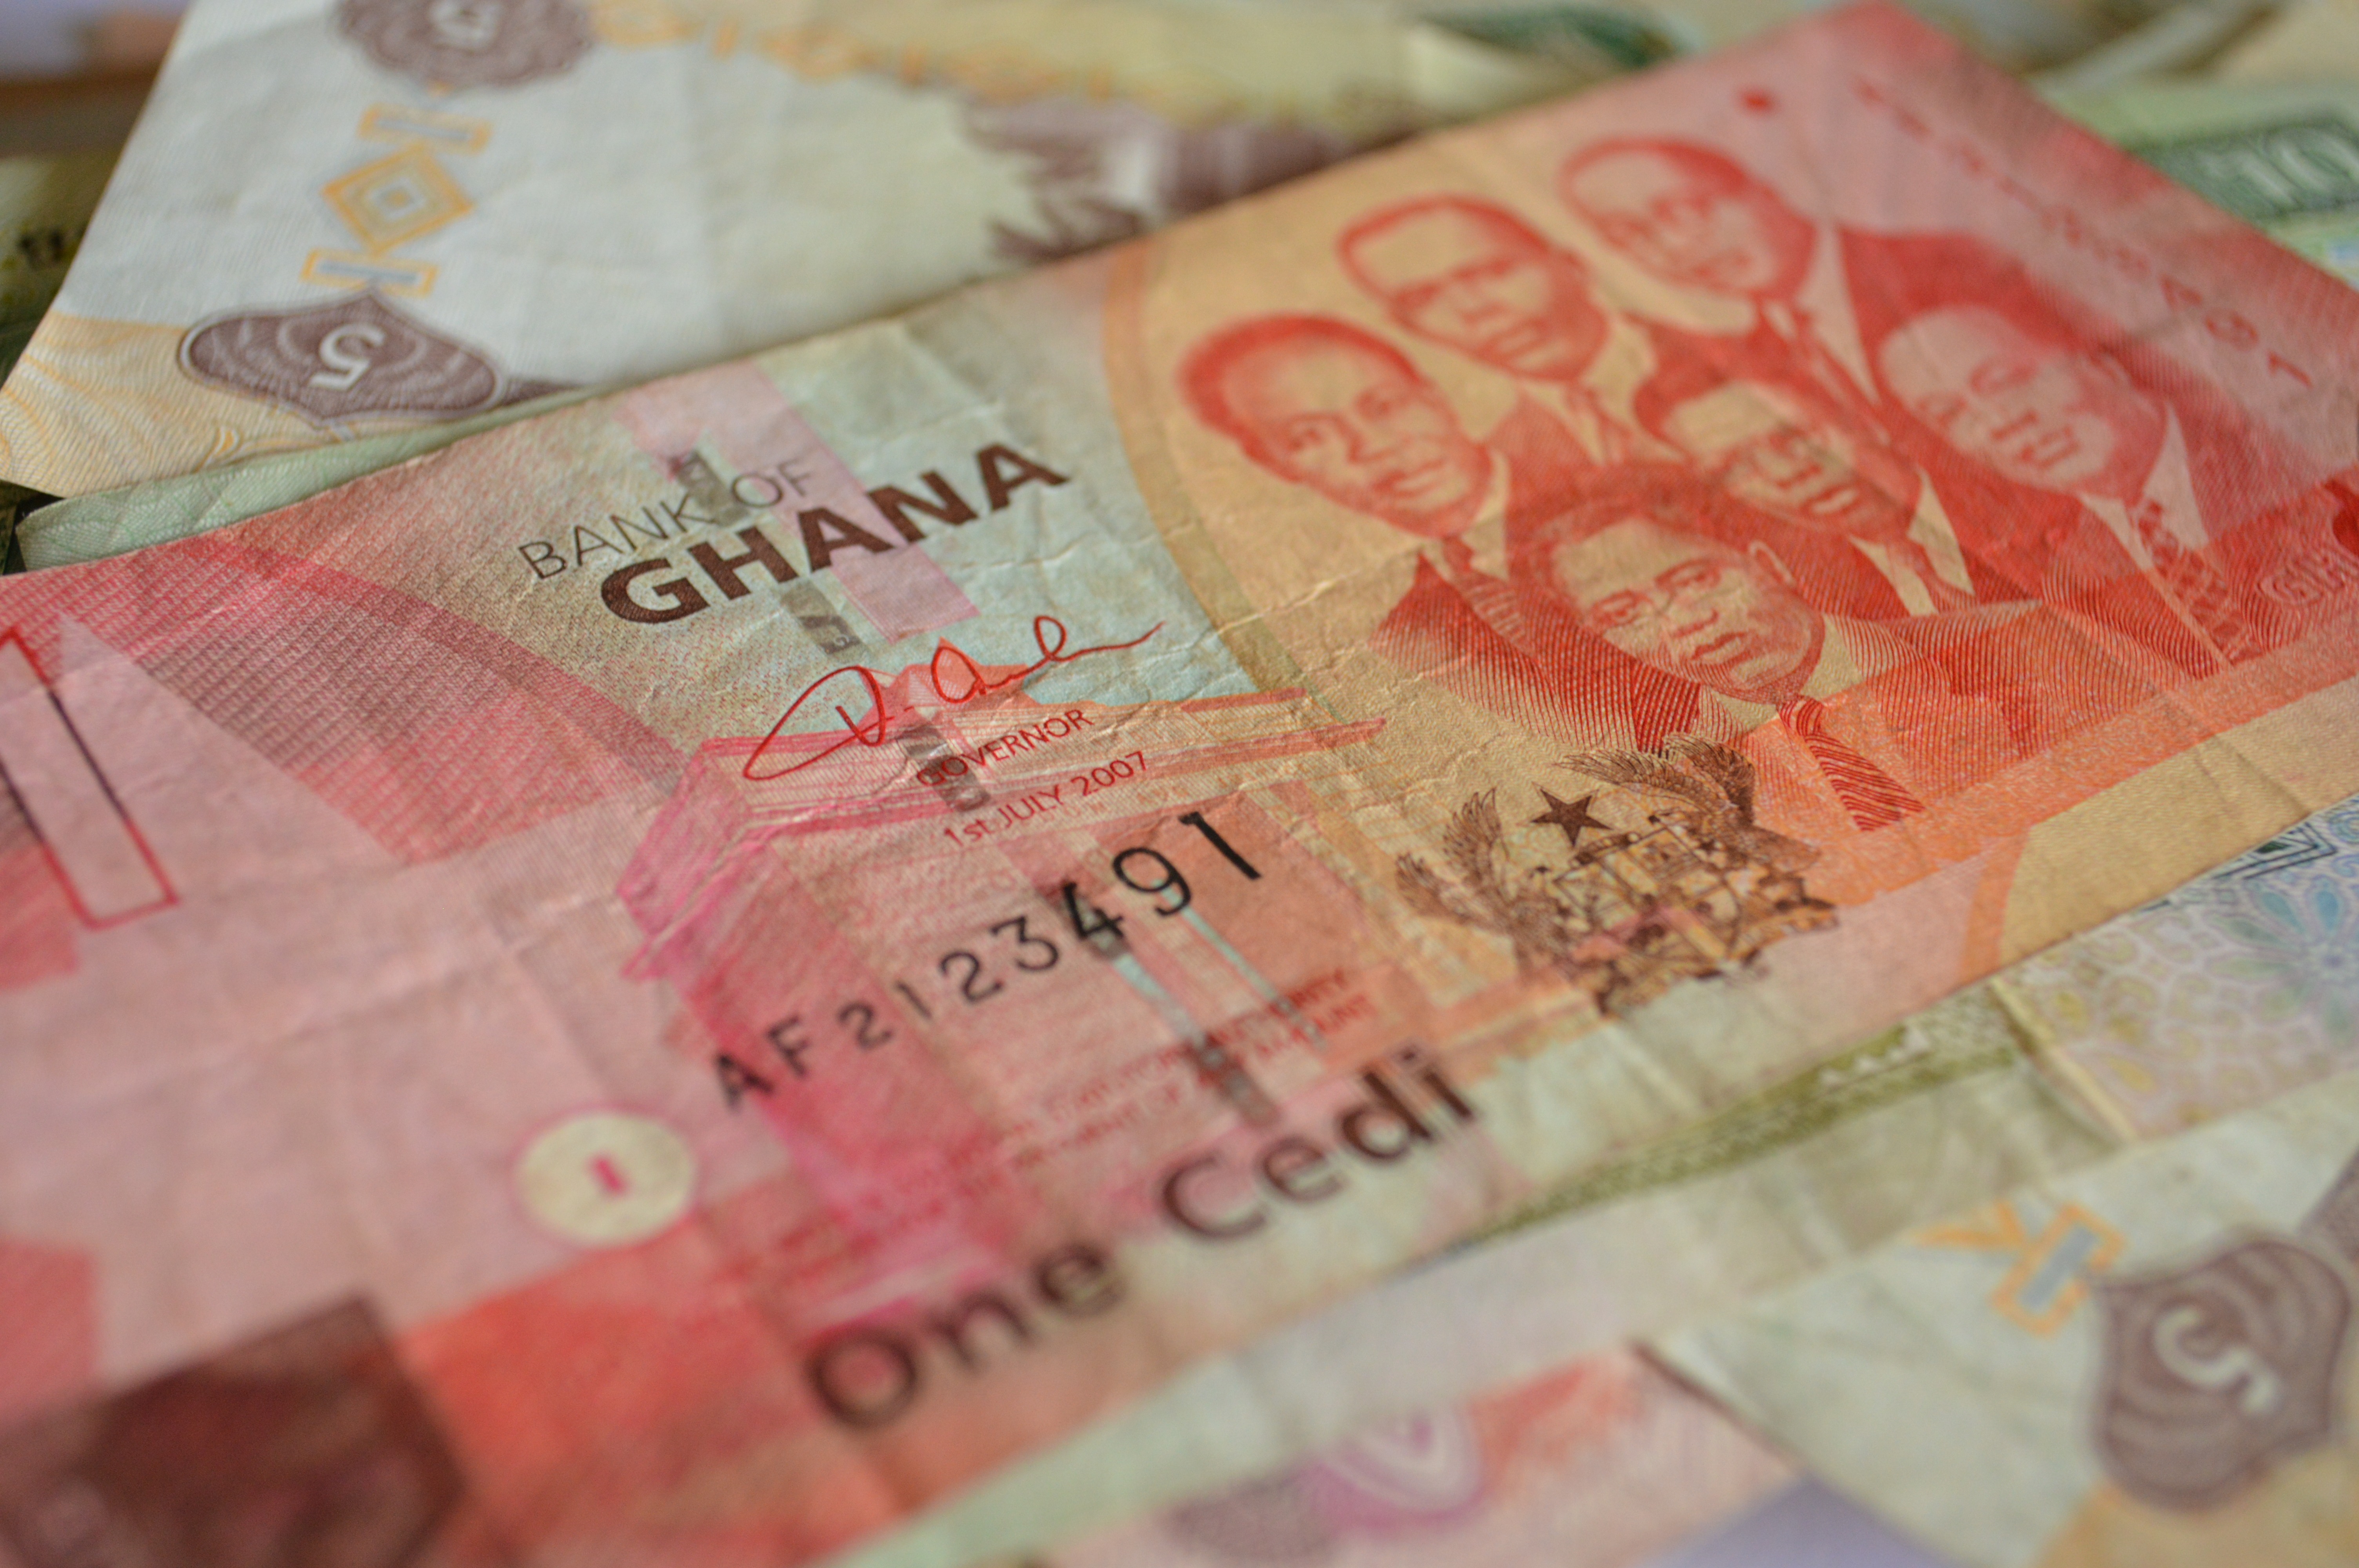
money, pink, paper, material, note, cash, currency, ghana, banknote, cedi